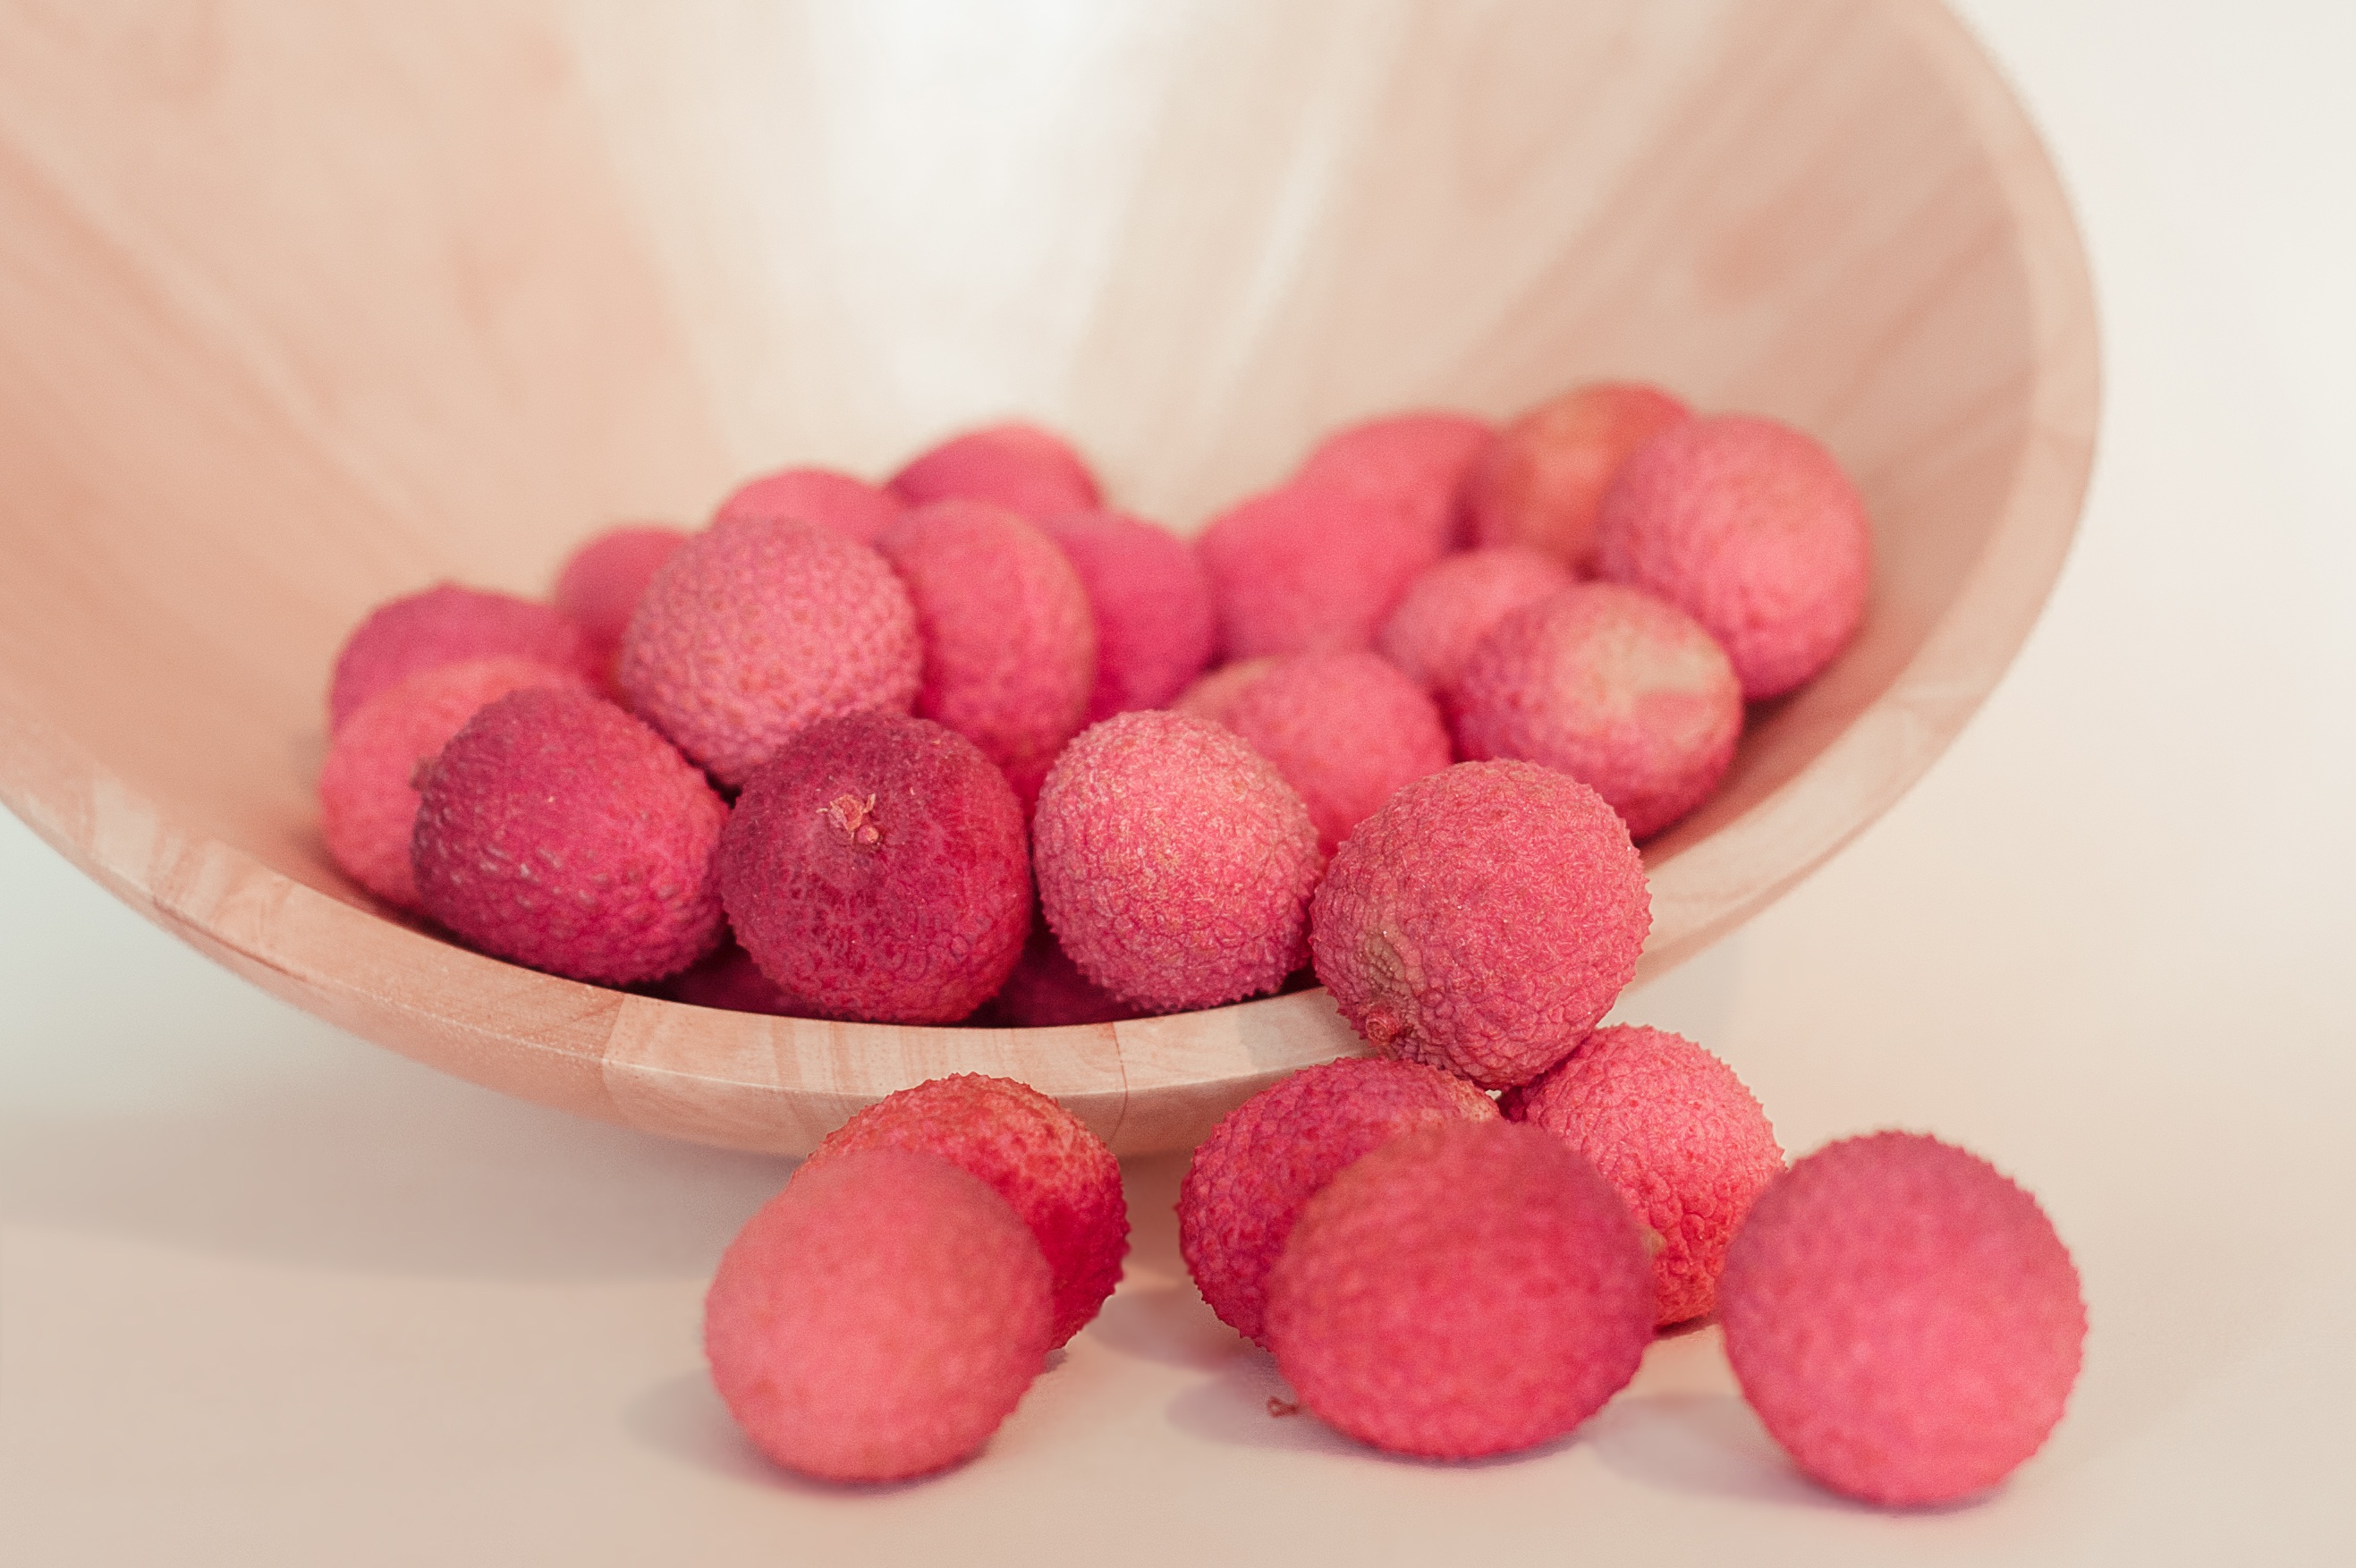
plant, raspberry, fruit, flower, petal, heart, food, red, produce, pink, lychee, macaroon, dessert, delicious, lip, human body, fruit bowl, fruits, organ, vitamins, sweetness, flowering plant, land plant